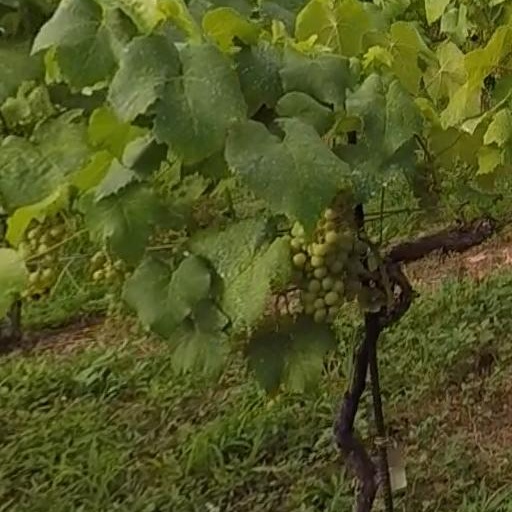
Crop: grape